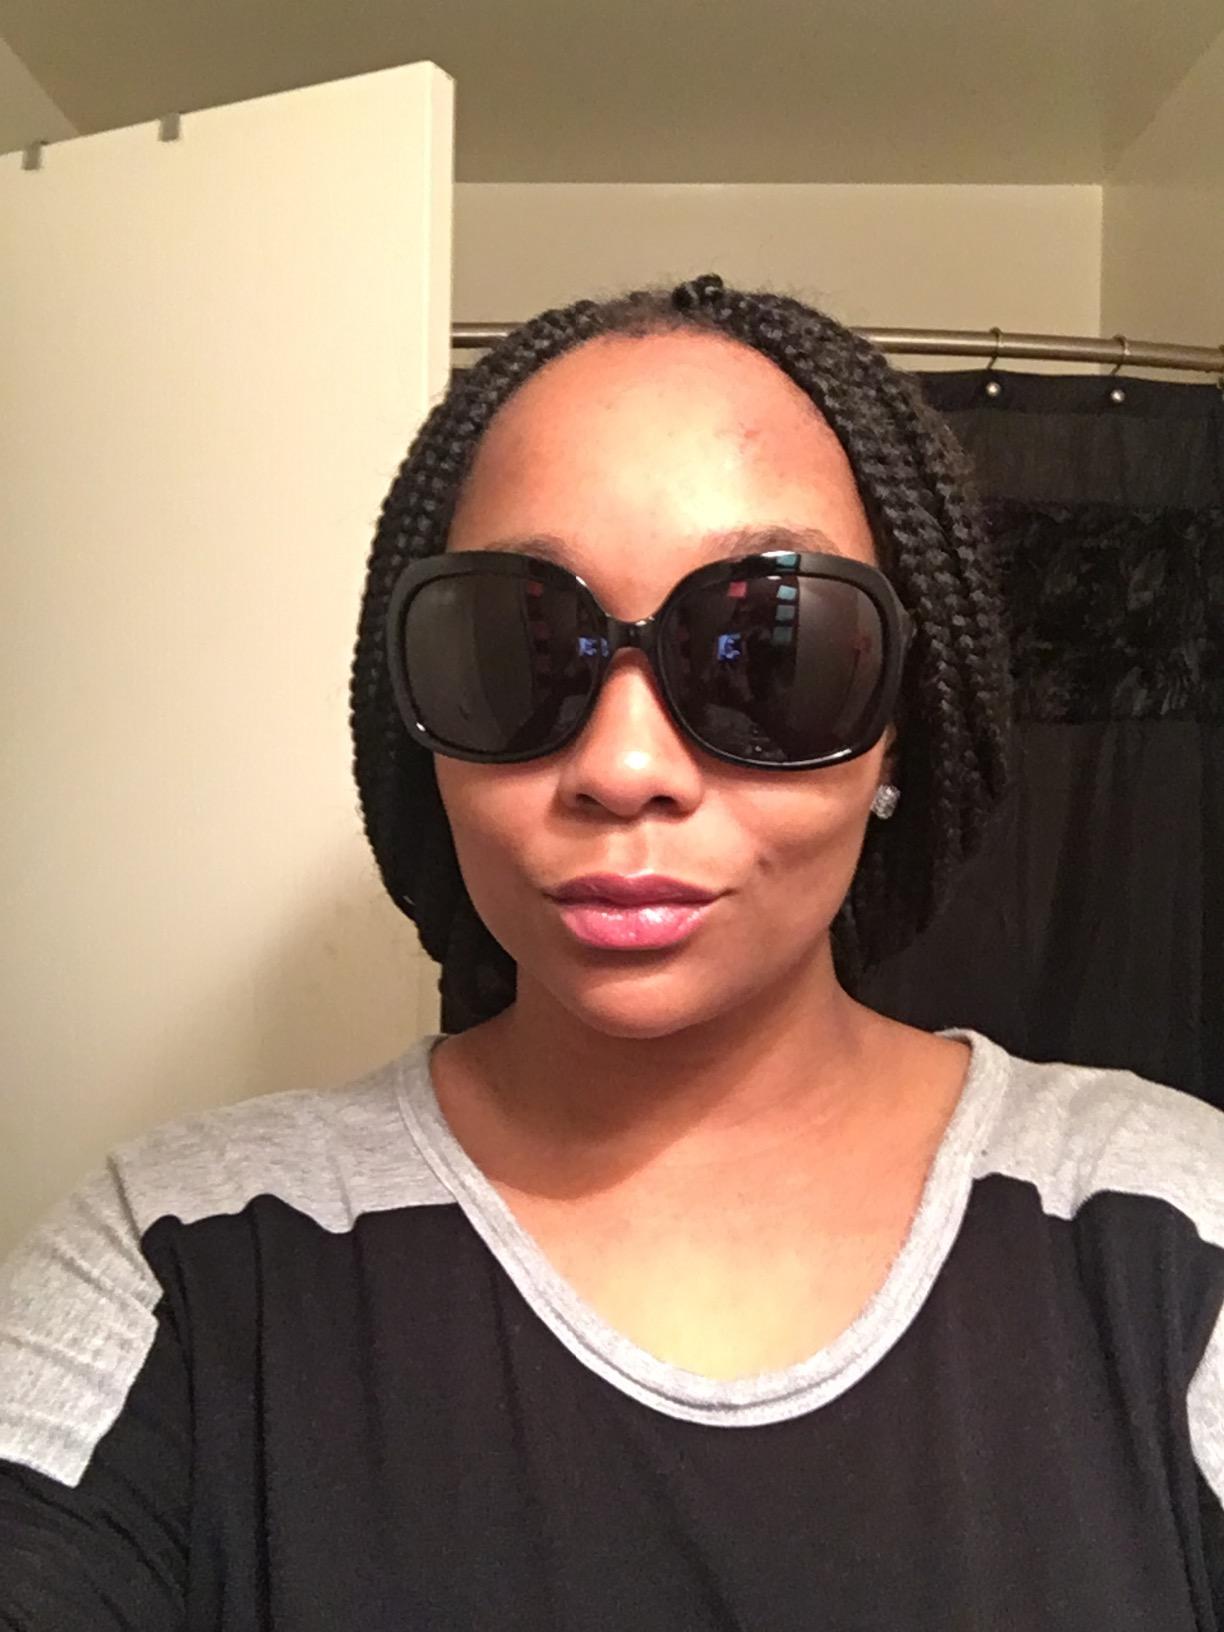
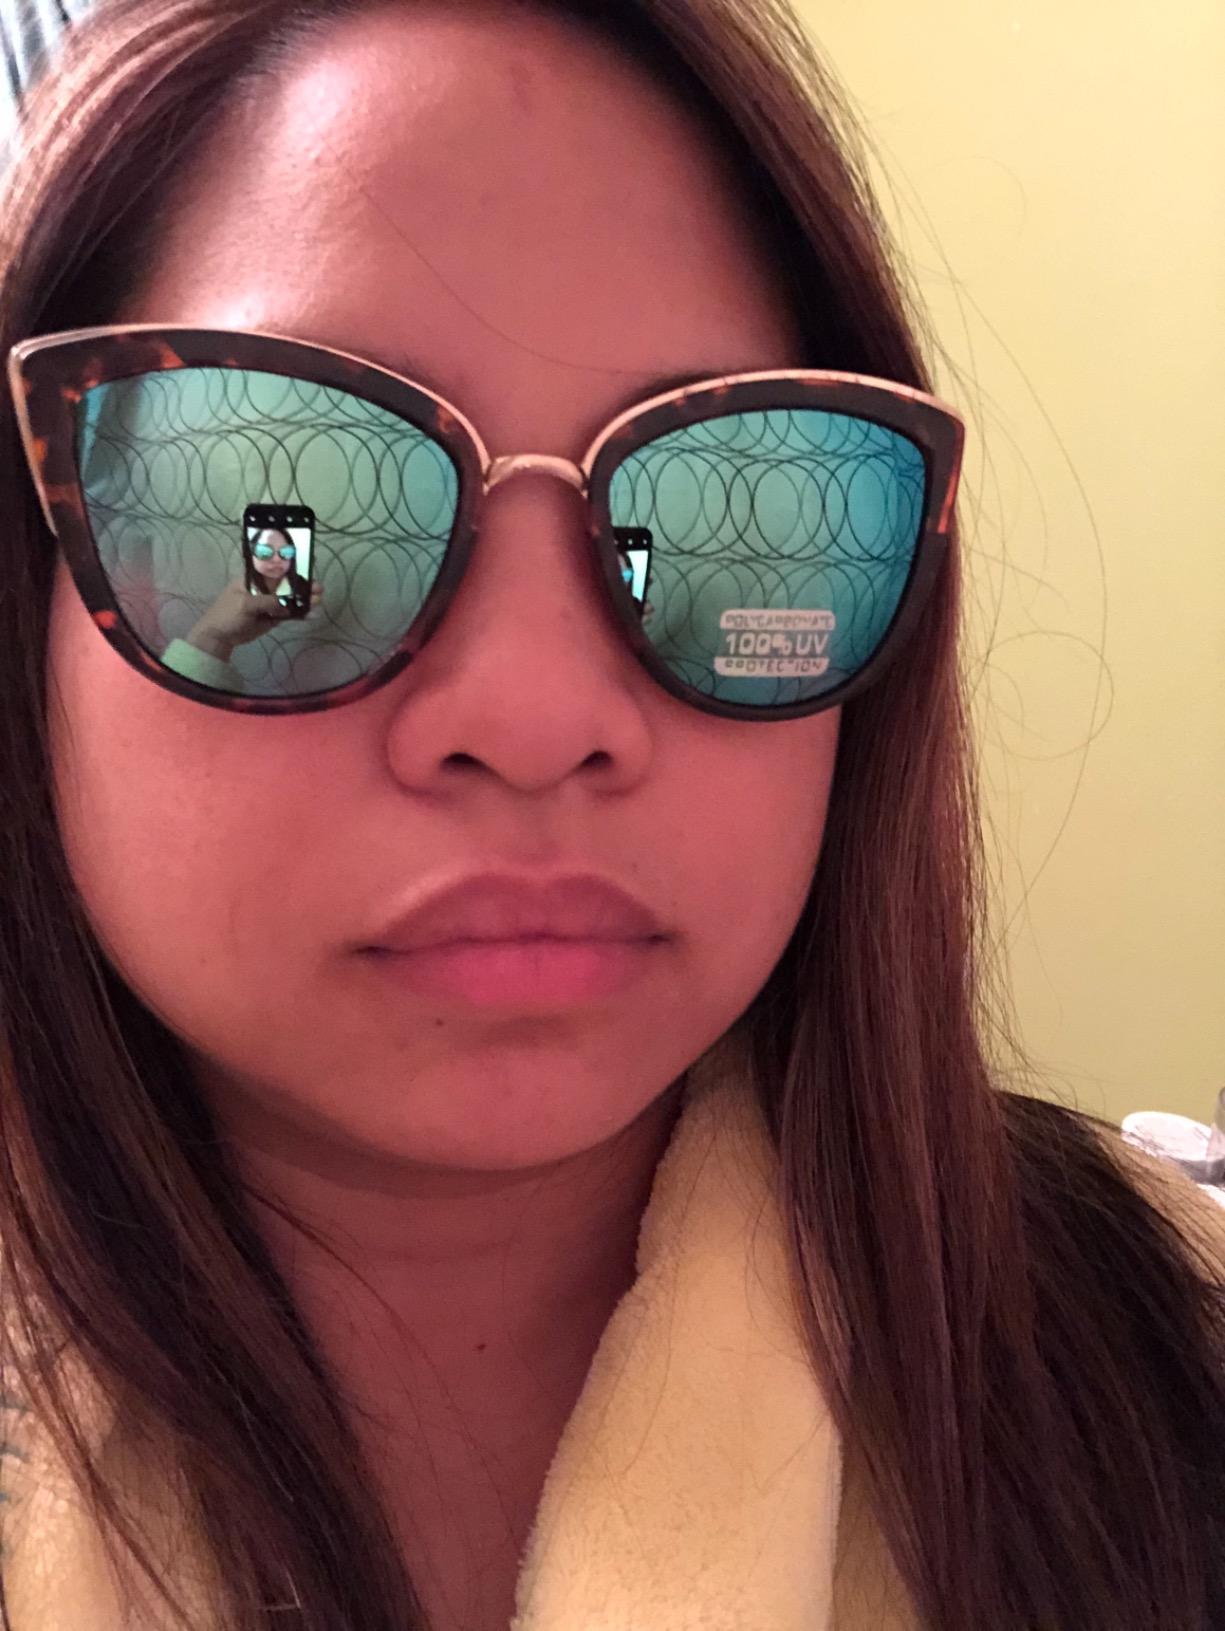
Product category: accessories_sunglasses
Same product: no